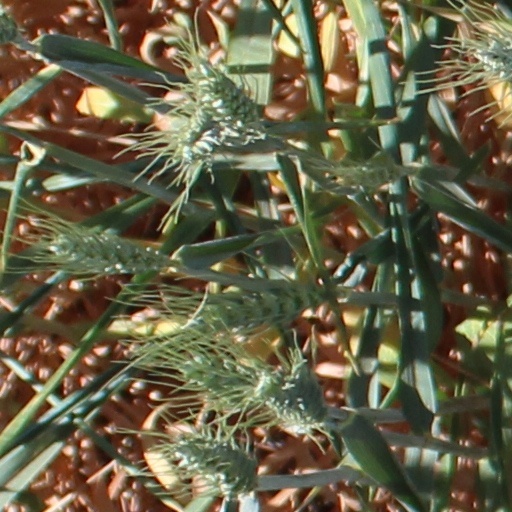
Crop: wheat